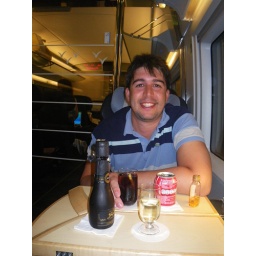
Enjoying a rum and coke and a glass of champagne on our train ride in first class.